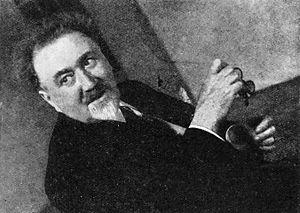
Maxmilian Theodor Jan Švabinský dit Max Švabinský est un peintre et graveur tchécoslovaque.